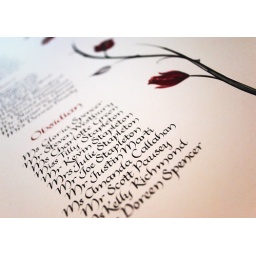
red rose alternative style wedding table plan in handwritten calligraphy